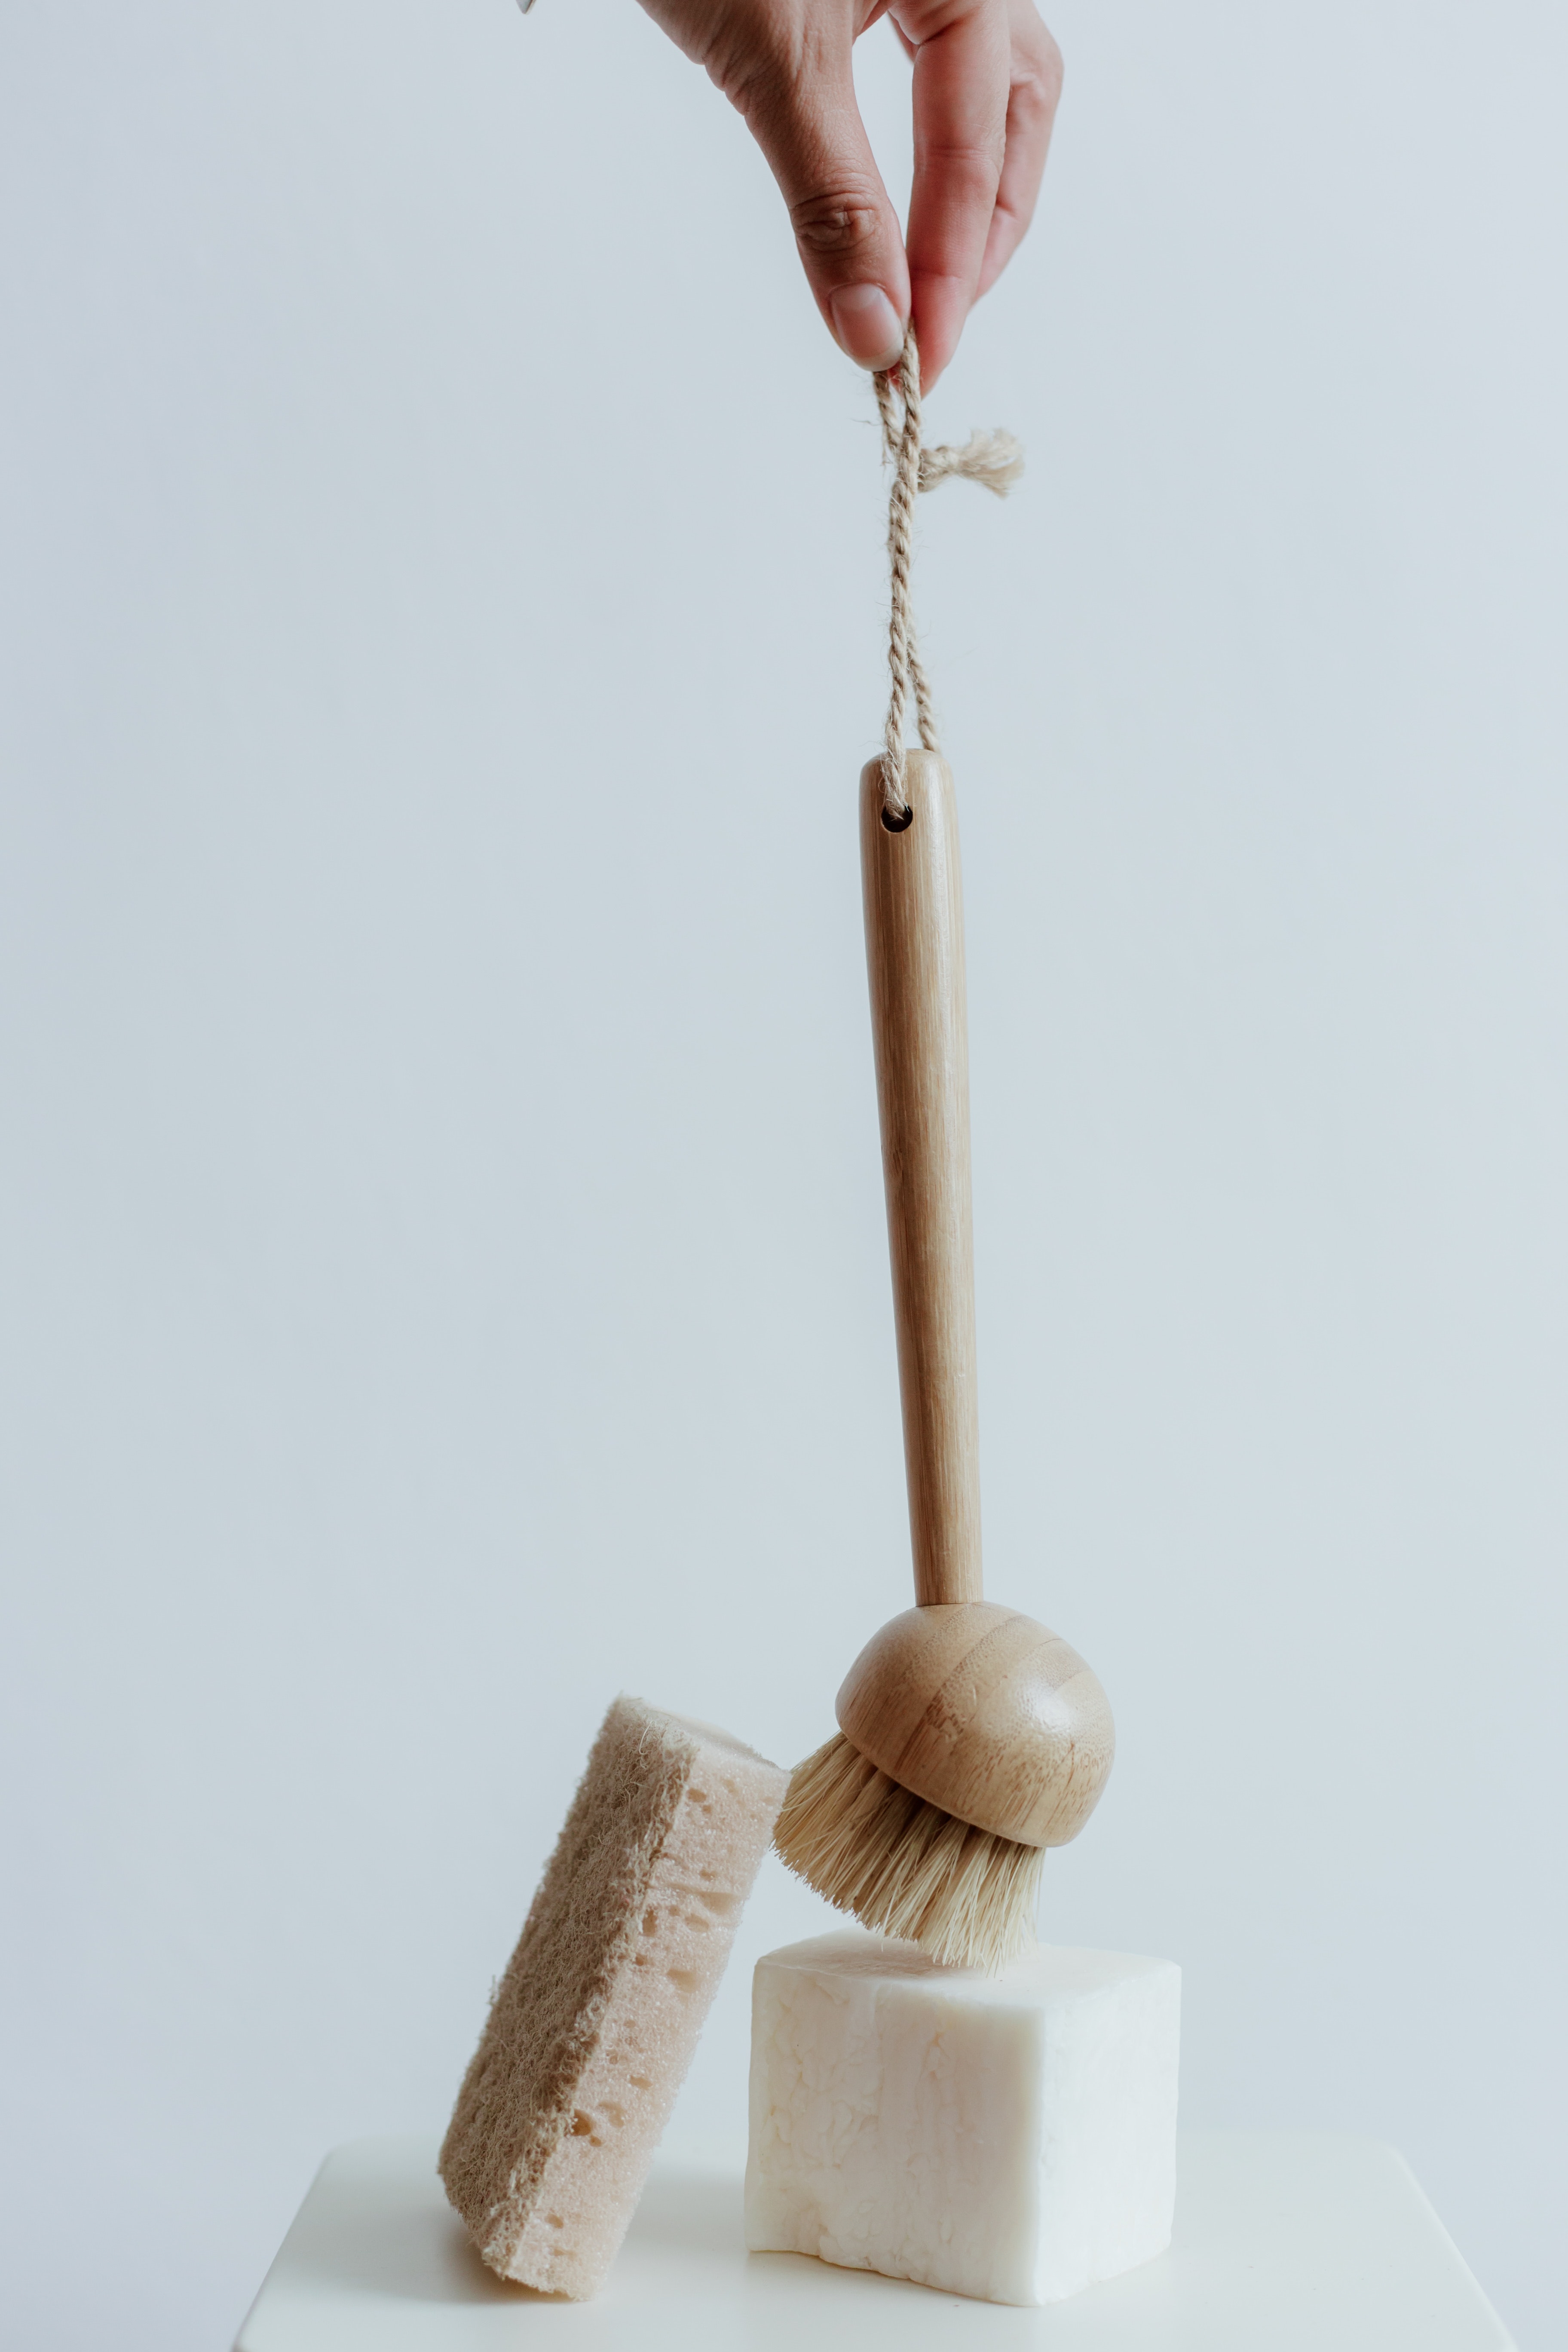
necessities, wood, art, musical instrument accessory, natural material, fashion accessory, font, metal, titanium, balance, personal care, electric blue, chemical compound, still life photography, jewellery, twig, hardwood, circle